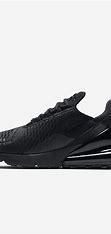
Brand: Nike
Model: Air Max 270 Rt